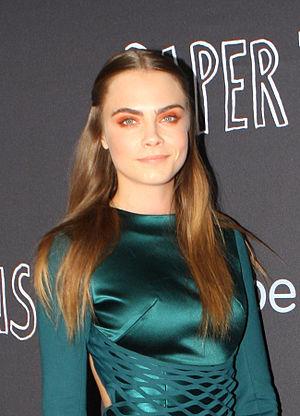
La Face cachée de Margo est un film romantique américain réalisé par Jake Schreier, sorti le 5 juin 2015.